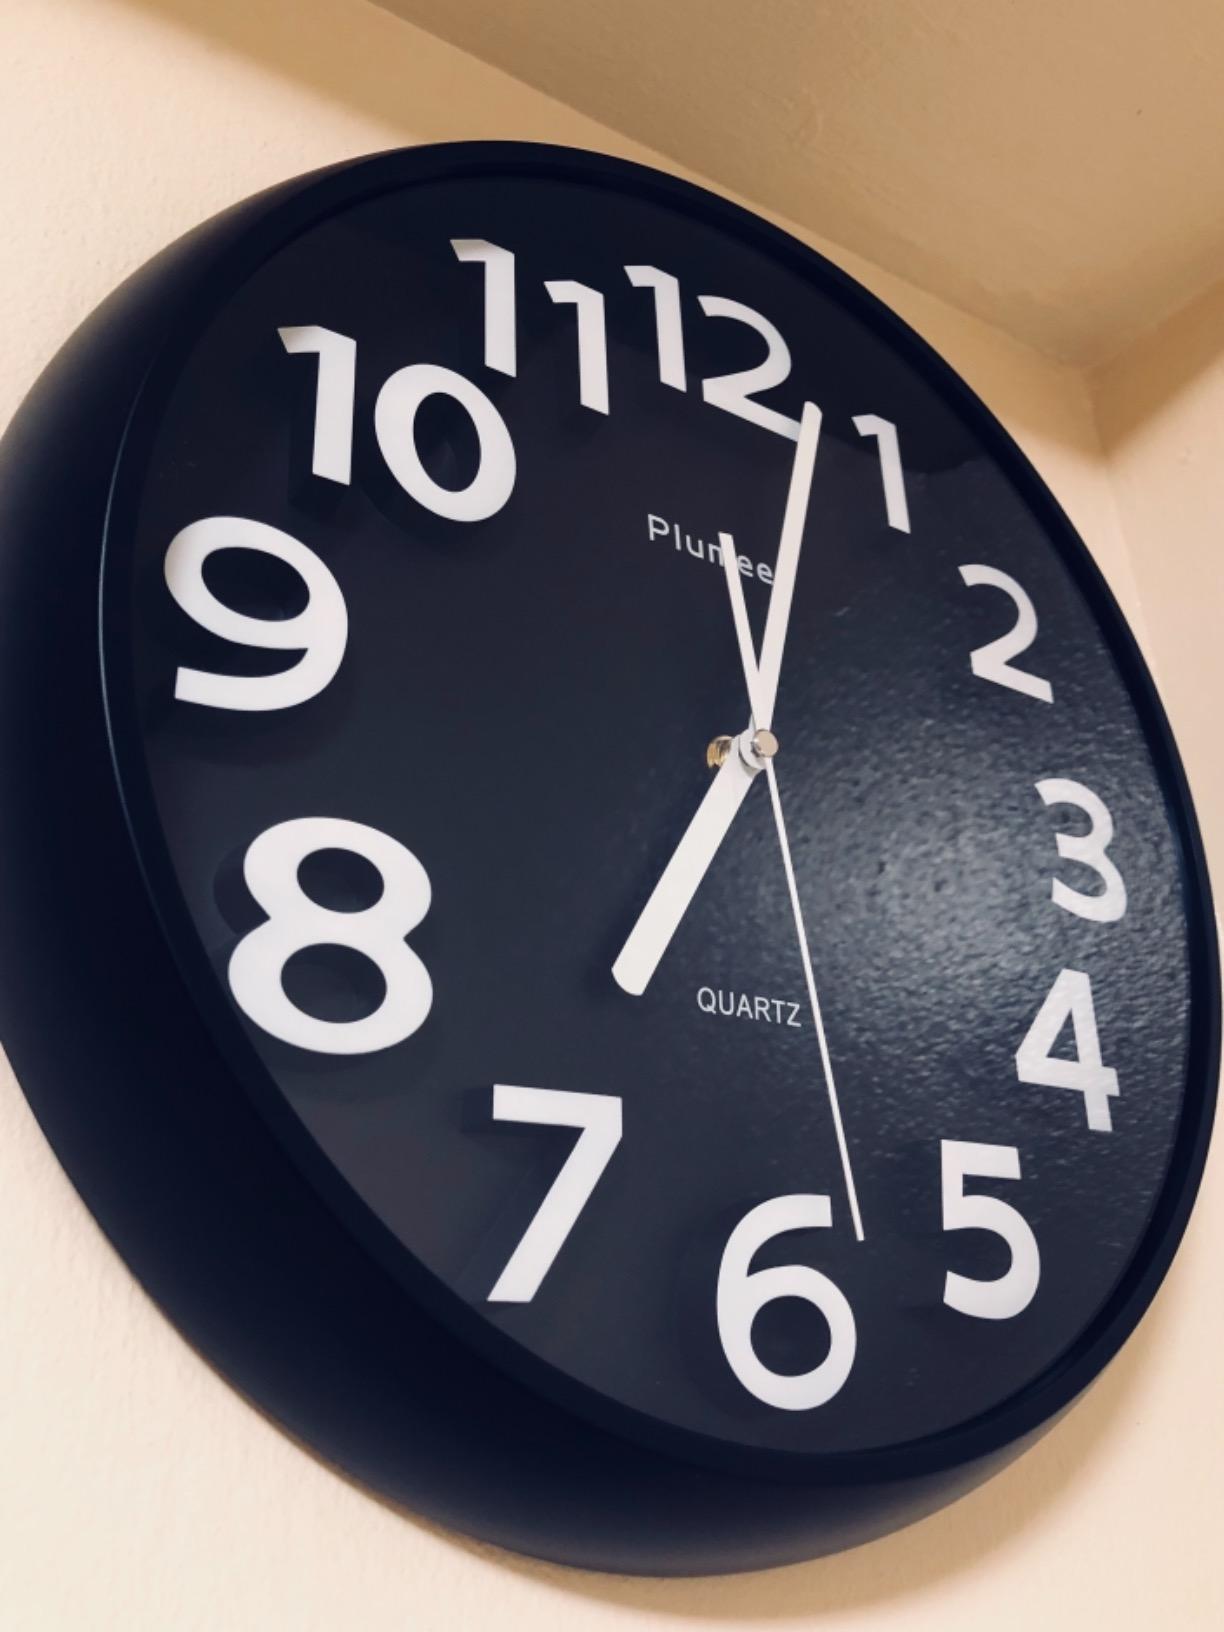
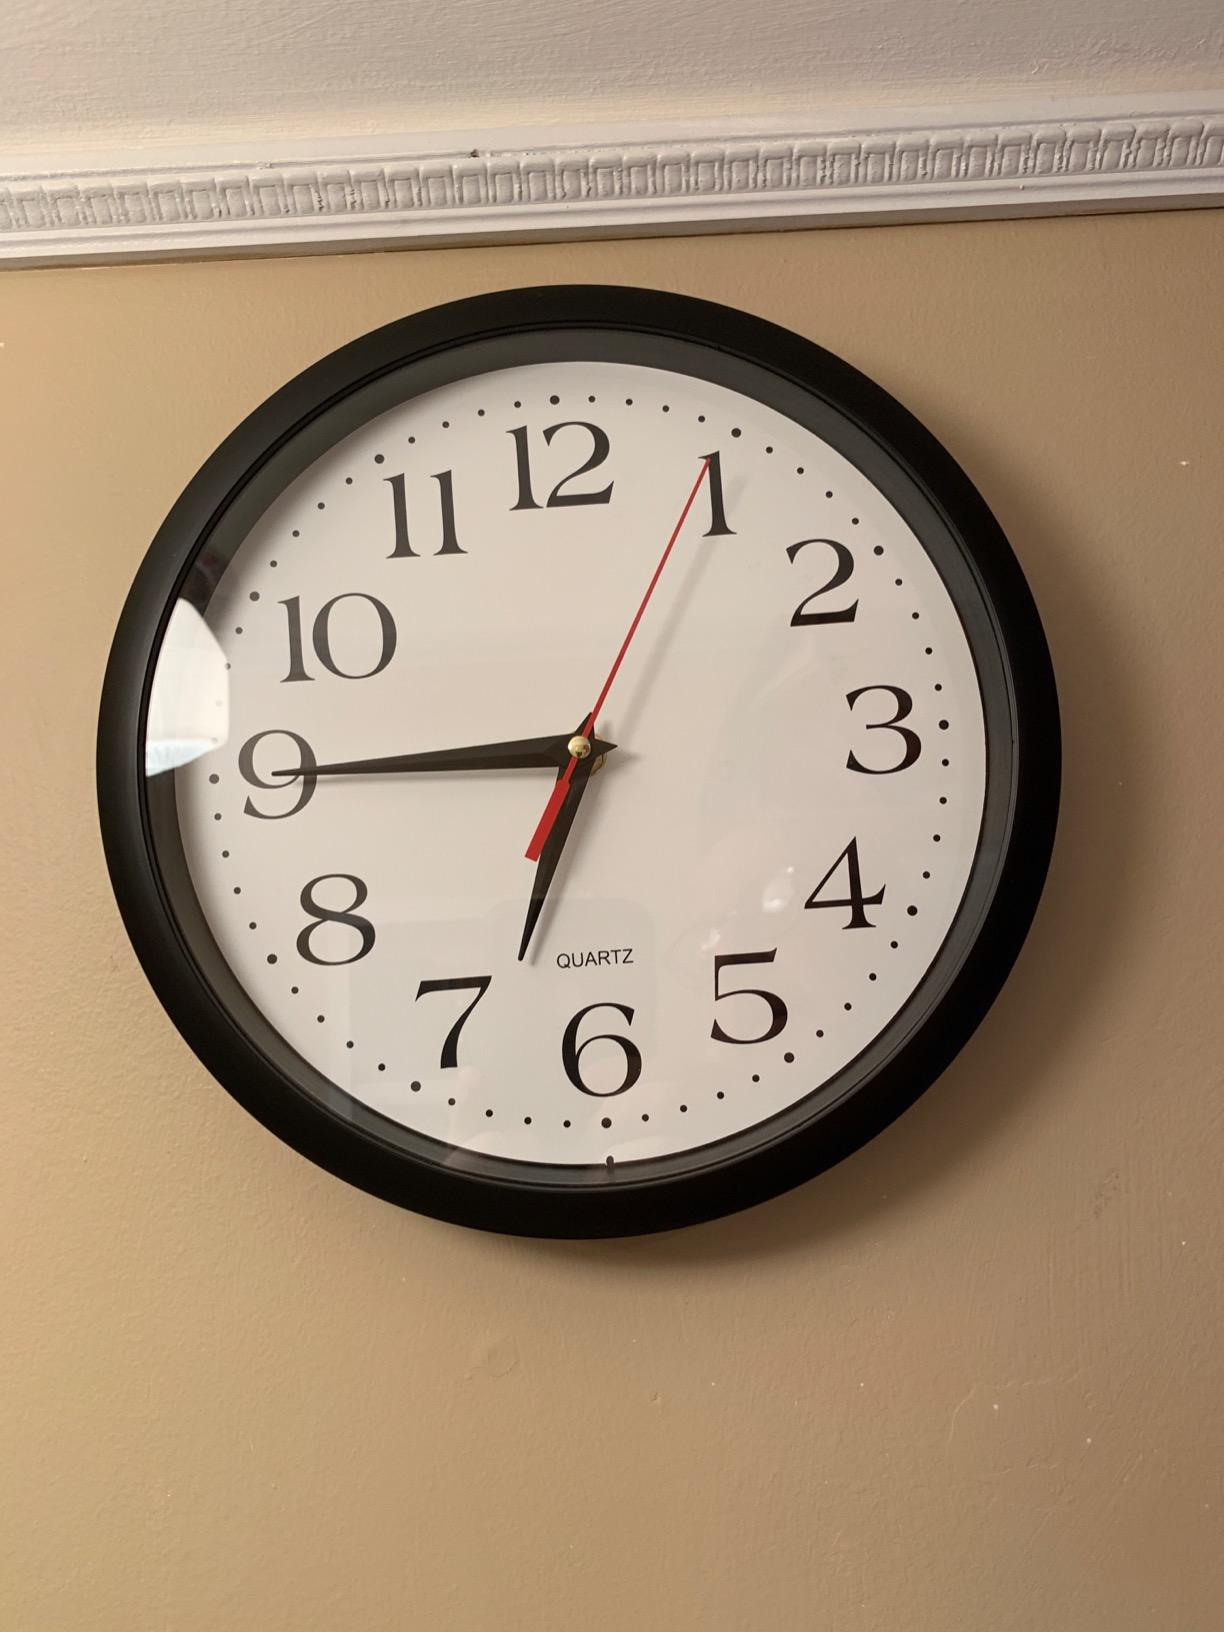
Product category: clock
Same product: no